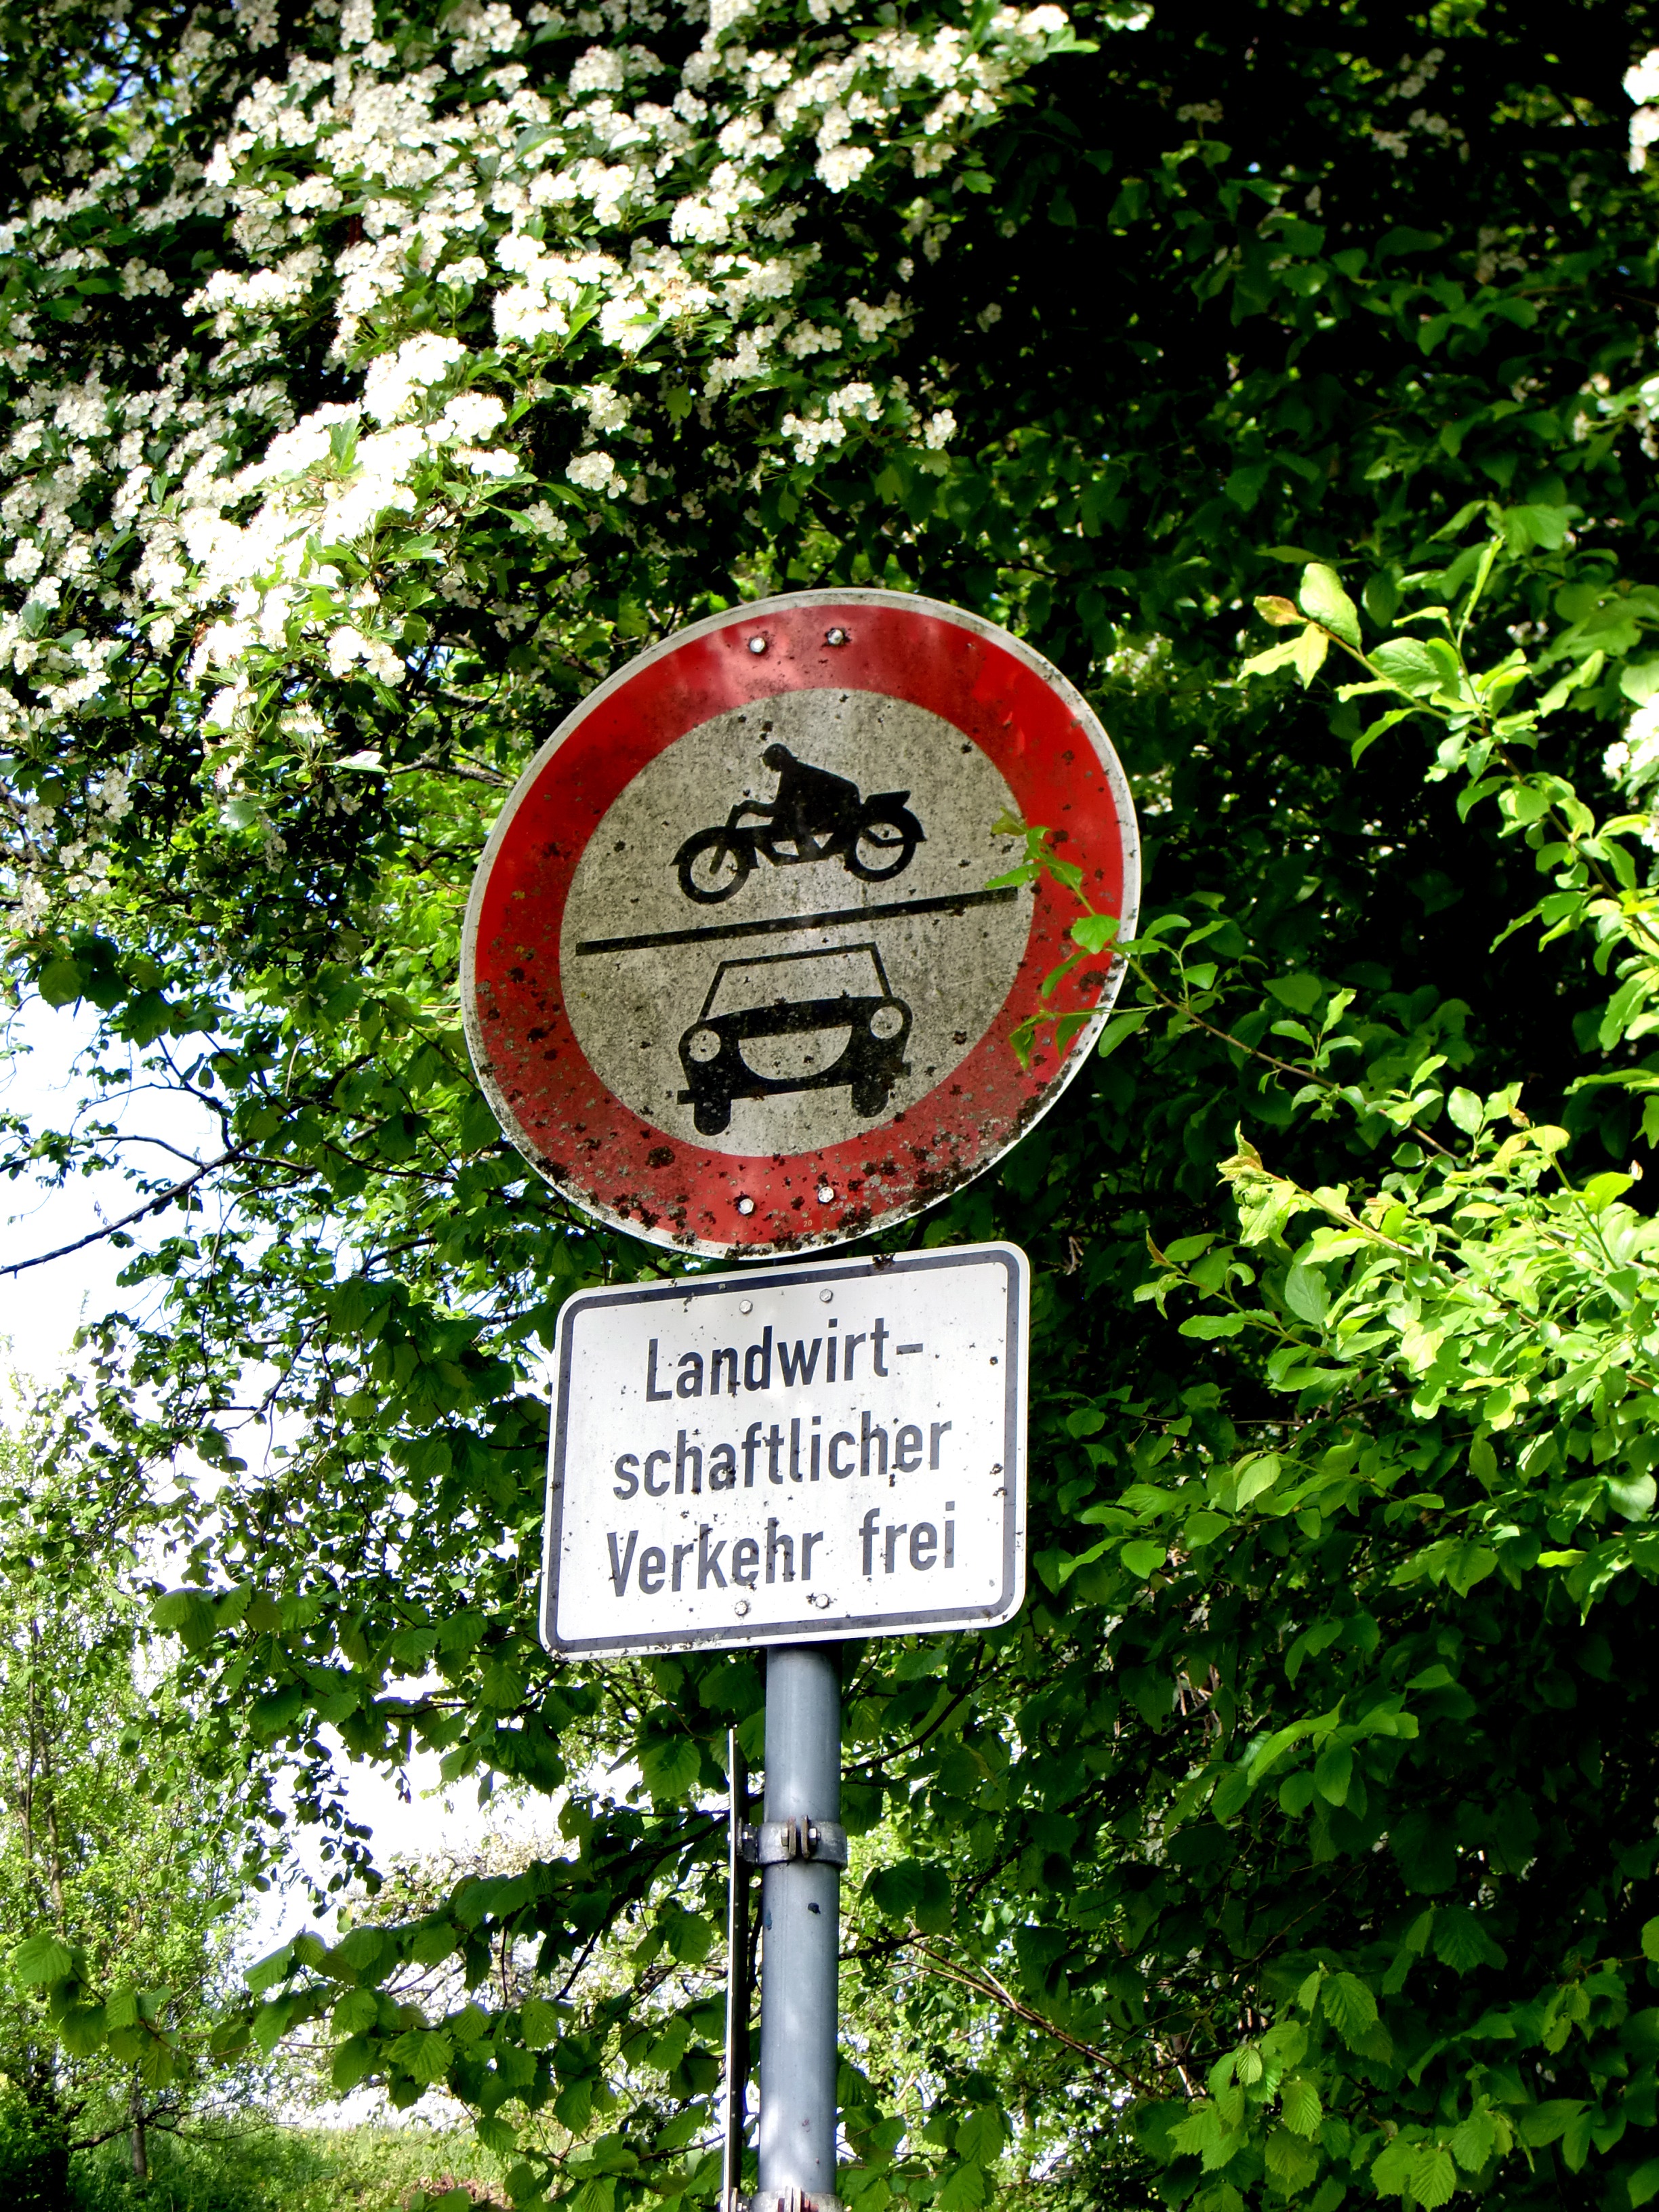
tree, forest, trail, traffic, sign, green, street sign, agriculture, signage, road sign, shield, traffic sign, ban, information boards